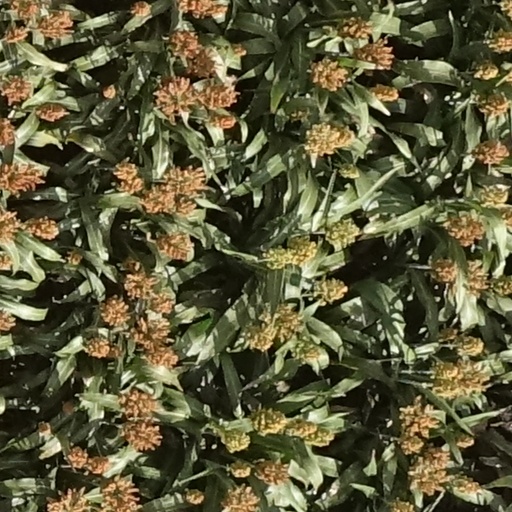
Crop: sorghum